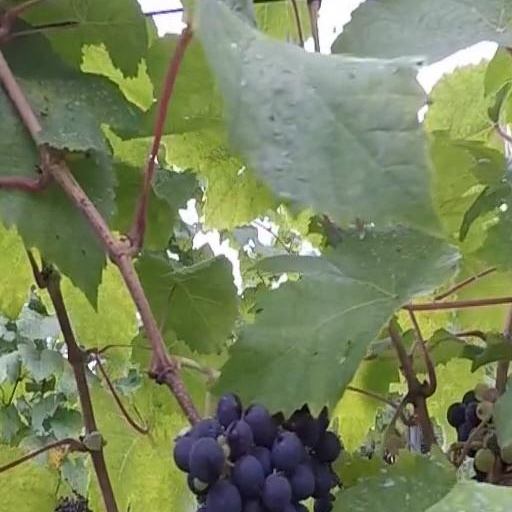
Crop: grape